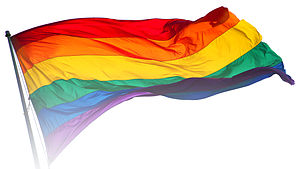
Regnbueflaget
Et regnbueflag
Regnbueflaget er et flerfarvet flag, der består af striber i regnbuens farver. Farverne står i rækkefølge efter deres bølgelængde, hvor den røde farve er øverst. Det første regnbueflag blev båret af blandt andre Harvey Milk til San Francisco Gay Freedom Day Parade 25. juni 1978.